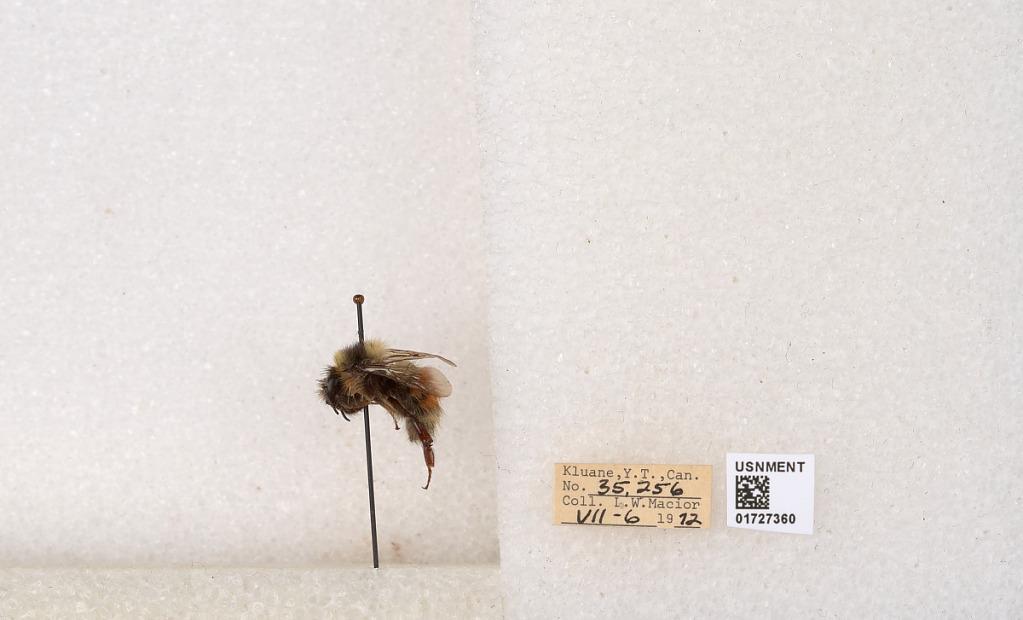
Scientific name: Bombus (Pyrobombus) sylvicola Kirby
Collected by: L. Macior
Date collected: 1972-7-6
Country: Canada
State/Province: Yukon
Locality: Kluane
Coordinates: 61.2426, -139.113